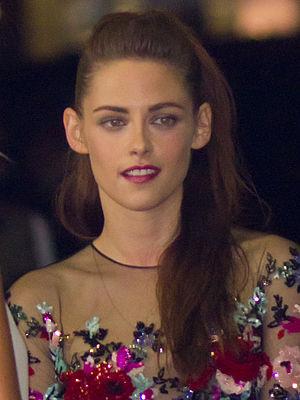
Sur la route est un road movie franco-américano-canado-brésilien réalisé par Walter Salles, adapté du roman du même nom de Jack Kerouac, sorti en 2012.